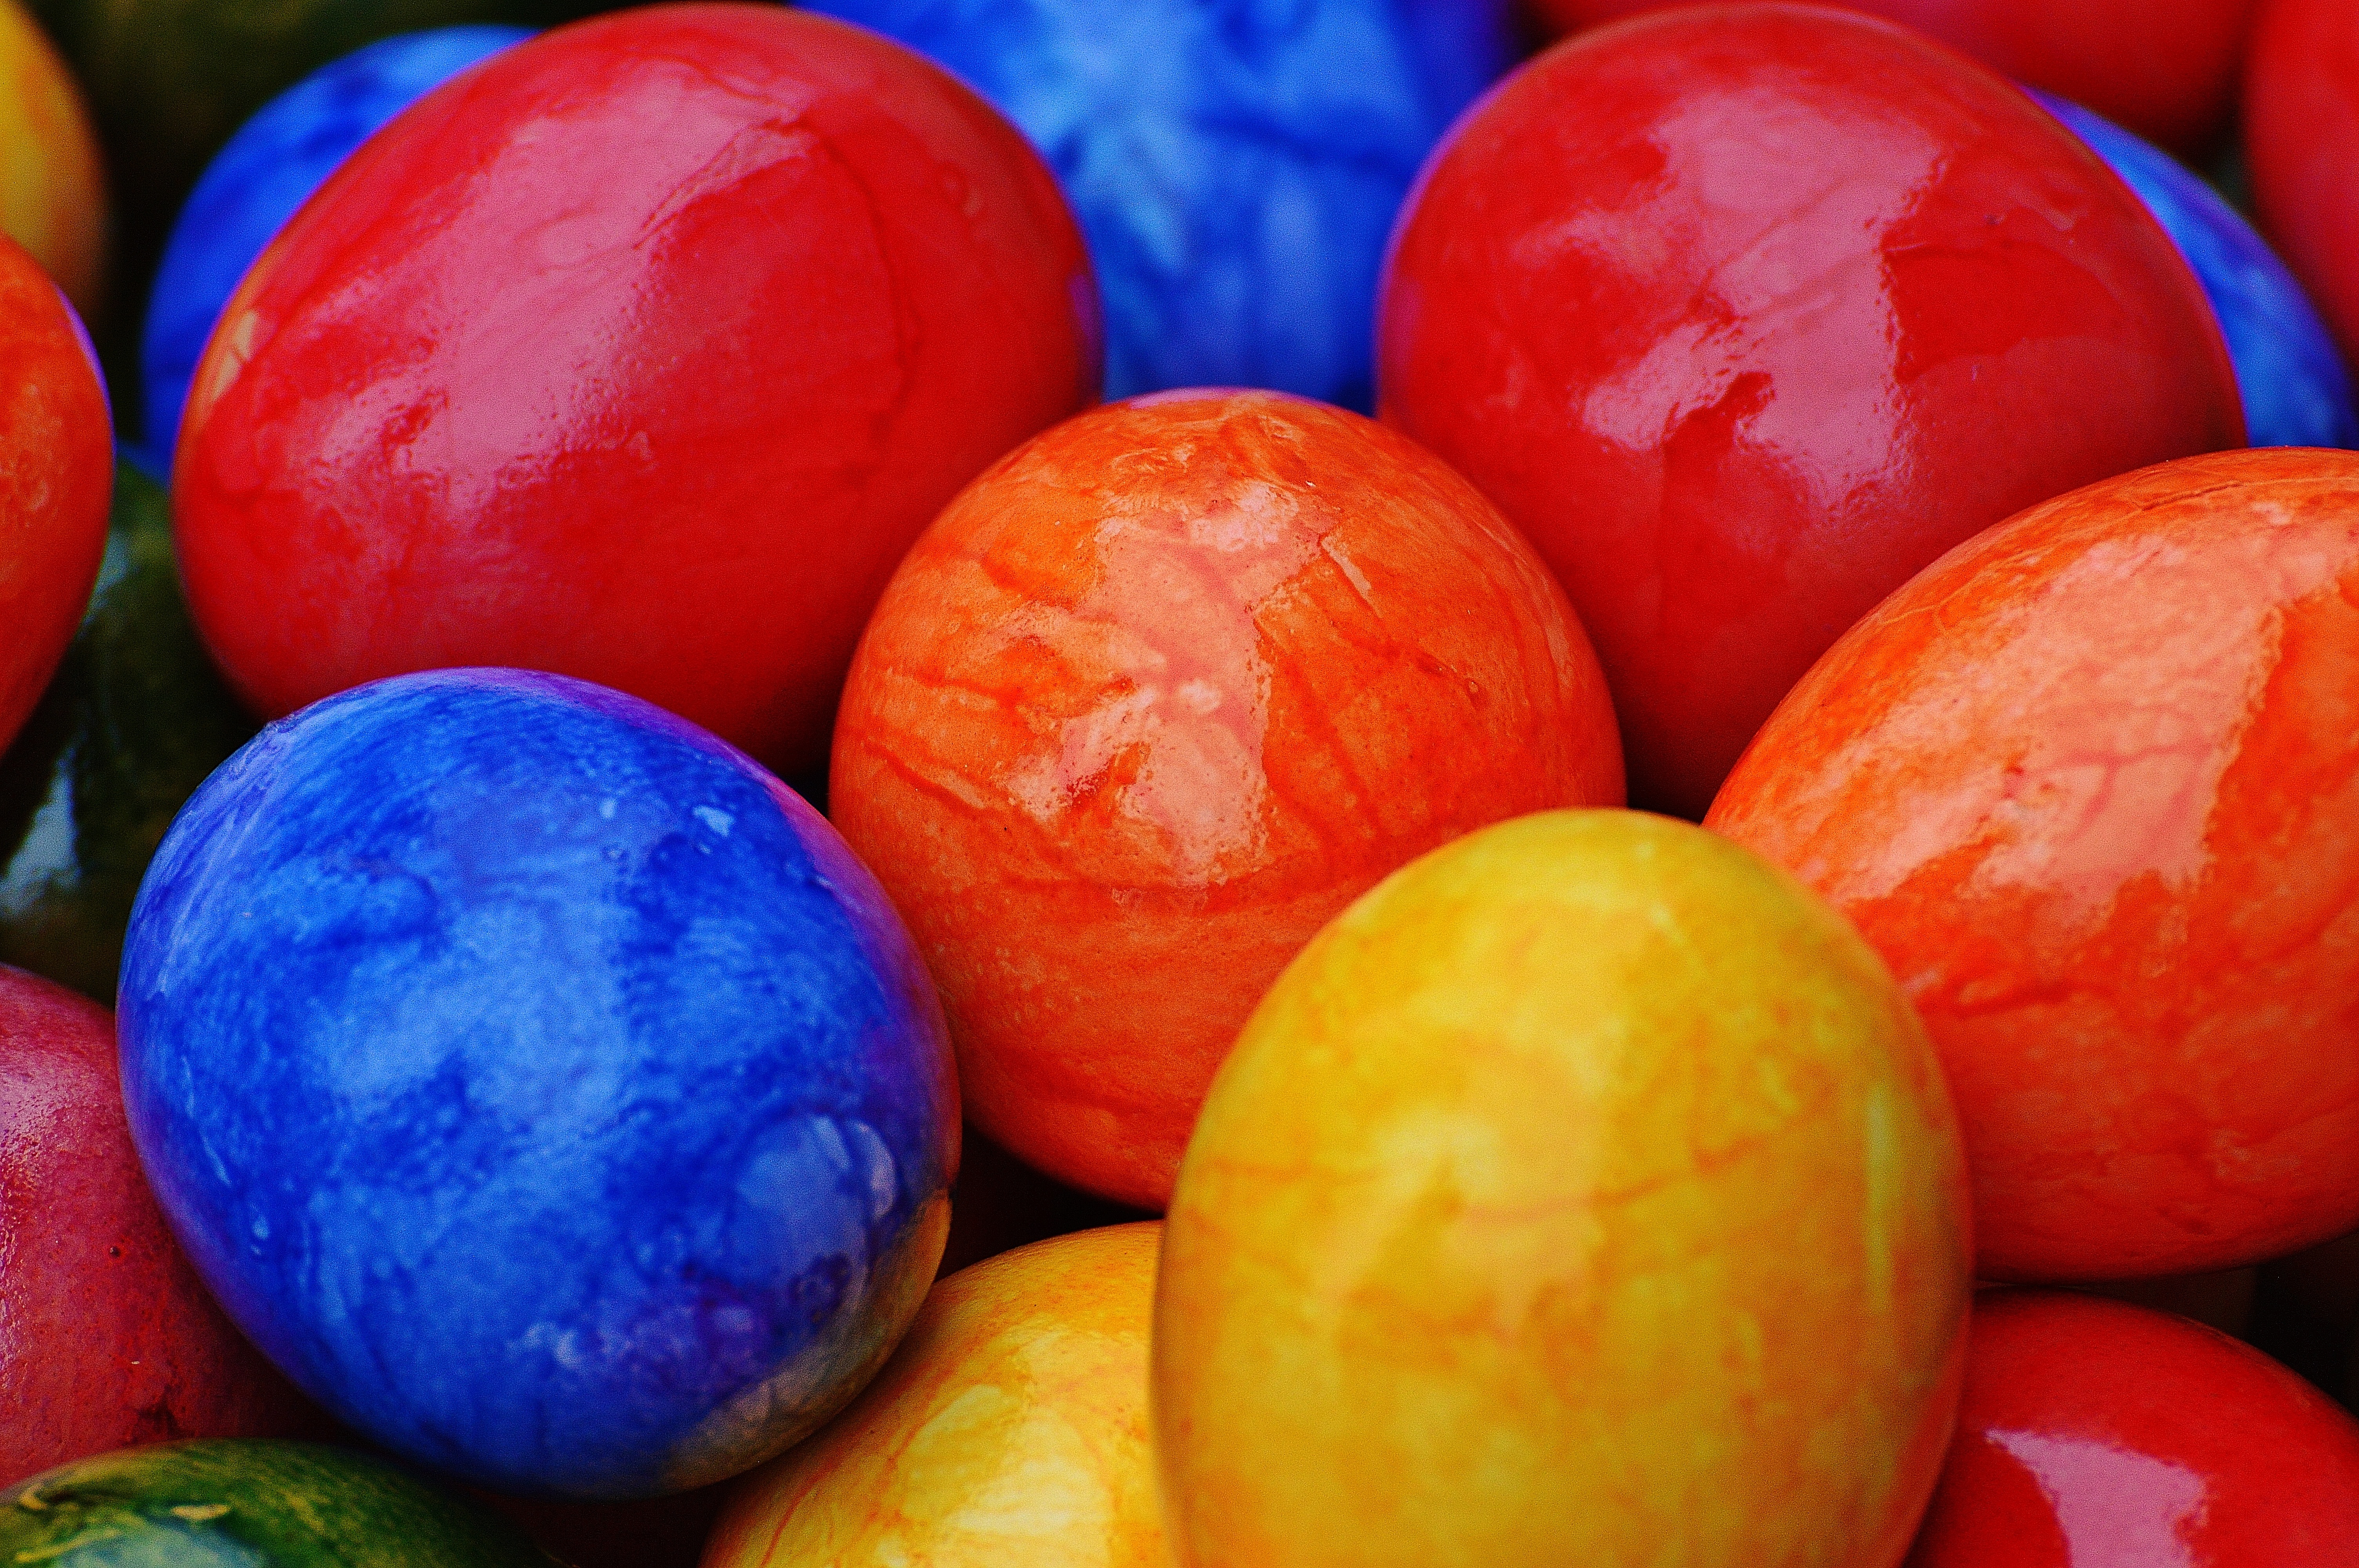
food, red, produce, color, colorful, egg, ball, easter, colored, easter eggs, easter egg, happy easter